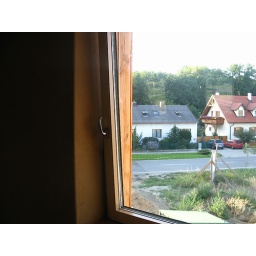
passive house quality window in clay plasterd wall